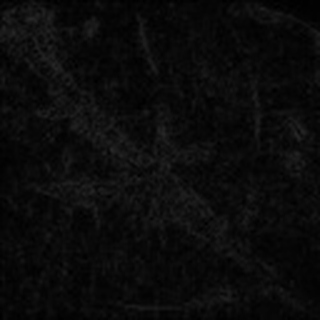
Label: cotton_bacterial_blight